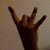
The image shows a hand gesture representing the number 8 in Indian Sign Language.